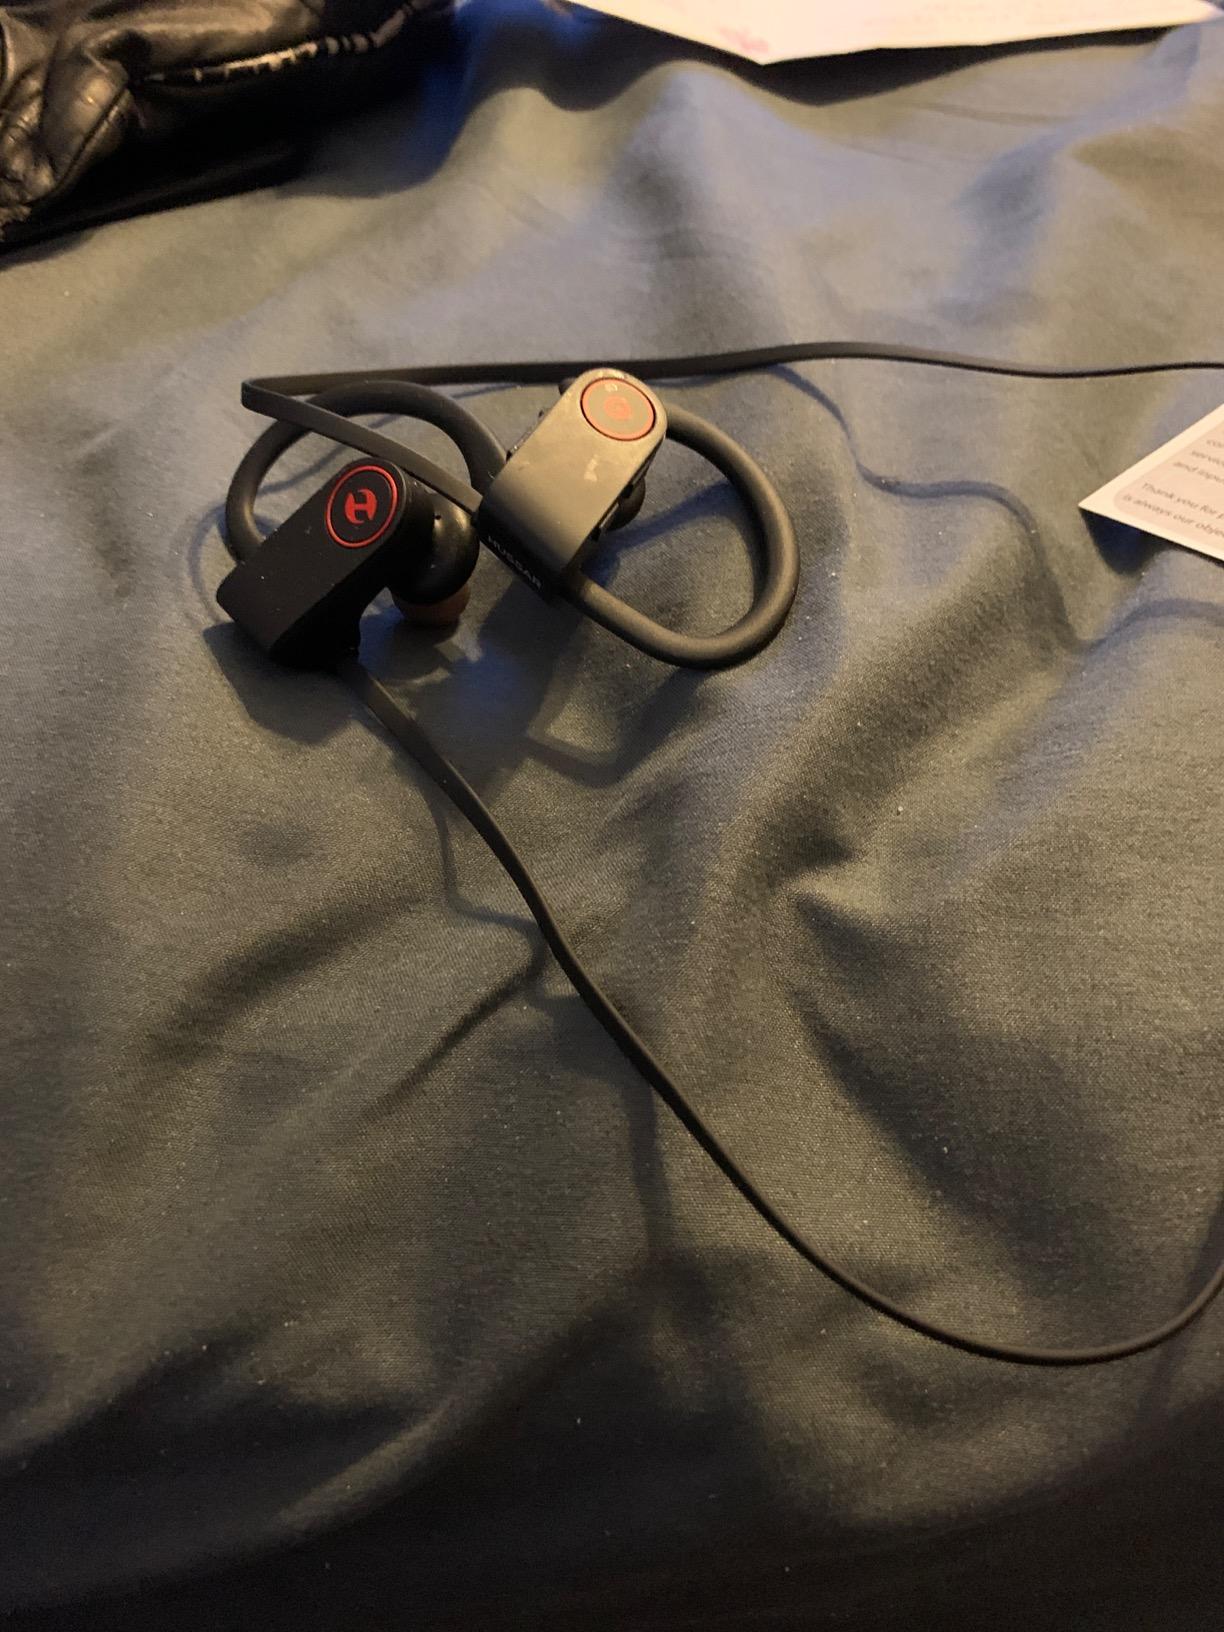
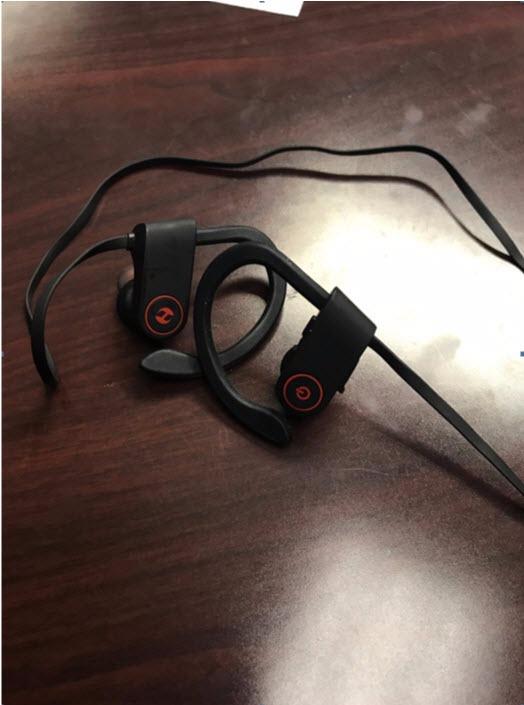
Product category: headphones
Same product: yes